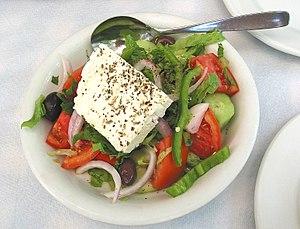
Un plat d'accompagnement, parfois appelé accompagnement ou garniture, est un aliment qui accompagne le plat principal d'un repas.
La cuisine grecque est une cuisine de type régime méditerranéen. Elle présente des caractéristiques communes aux cuisines italienne, balkanique, turque, levantine et chypriote. La diète méditerranéenne, dont elle fait partie, est reconnue par l'Unesco depuis 2010 comme patrimoine culturel immatériel de l'humanité.